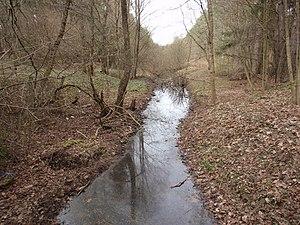
Lepiku est un quartier du district de Pirita à Tallinn en Estonie.